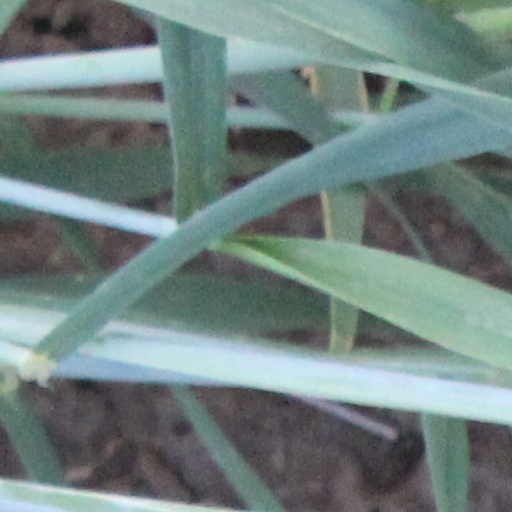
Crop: wheat